1st Armored Division (United States)

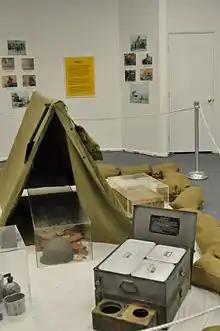
Exhibit at the 1st Armored Division and Fort Bliss museum depicts the type of bivouac site used in North Africa in WWII. Soldiers slept in cloth tents and carried chests of equipment and stoves.

A volunteer troop of three M3 Lee crews from the 1st Armored Division commanded by Henry Cabot Lodge Jr. fought in the Battle of Gazala under British command in June 1942, becoming the first Americans to engage the Germans on land in the war.